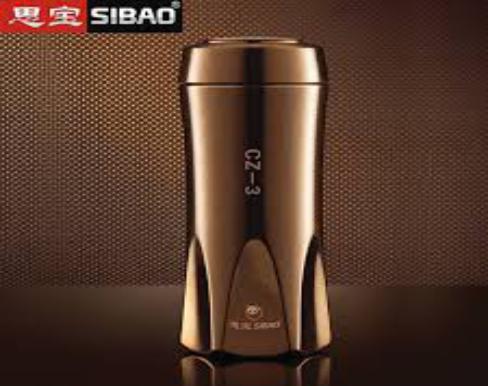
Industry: Necessities